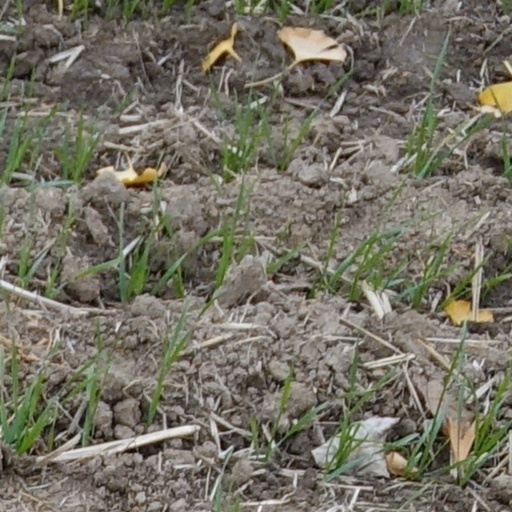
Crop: wheat